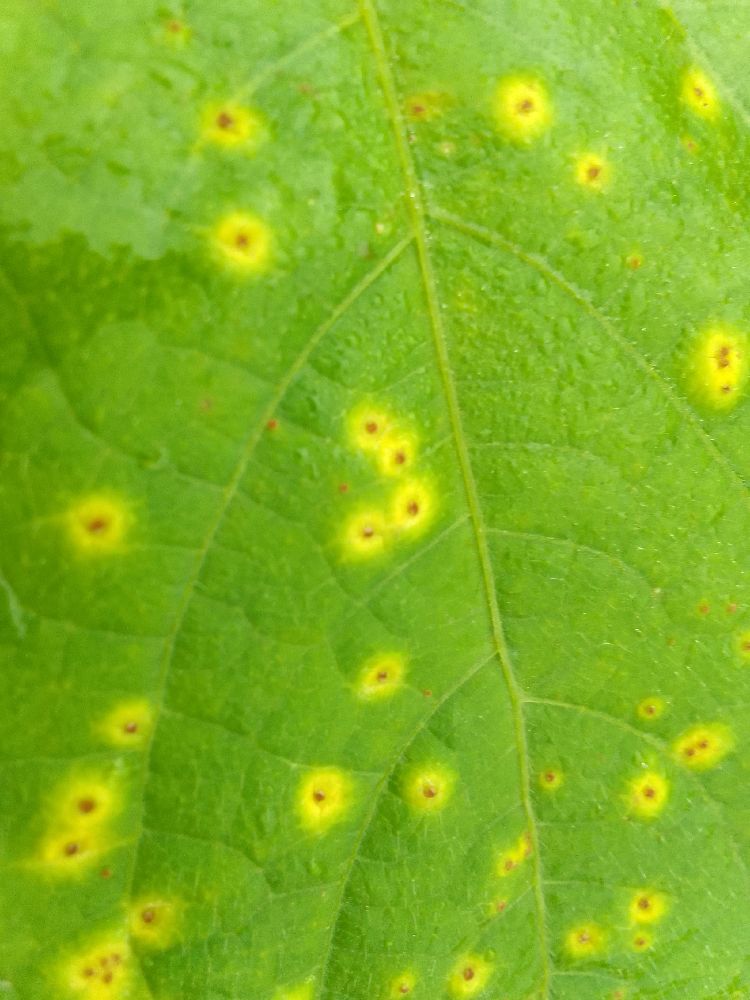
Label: rust